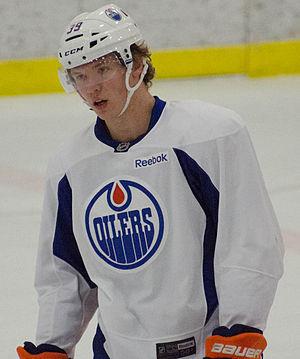
Bogdan Petrovitch Iakimov - en russe : Богдан Петрович Якимов et en anglais : Bogdan Yakimov - est un joueur professionnel russe de hockey sur glace. Il évolue au poste de centre.